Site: brandenburg
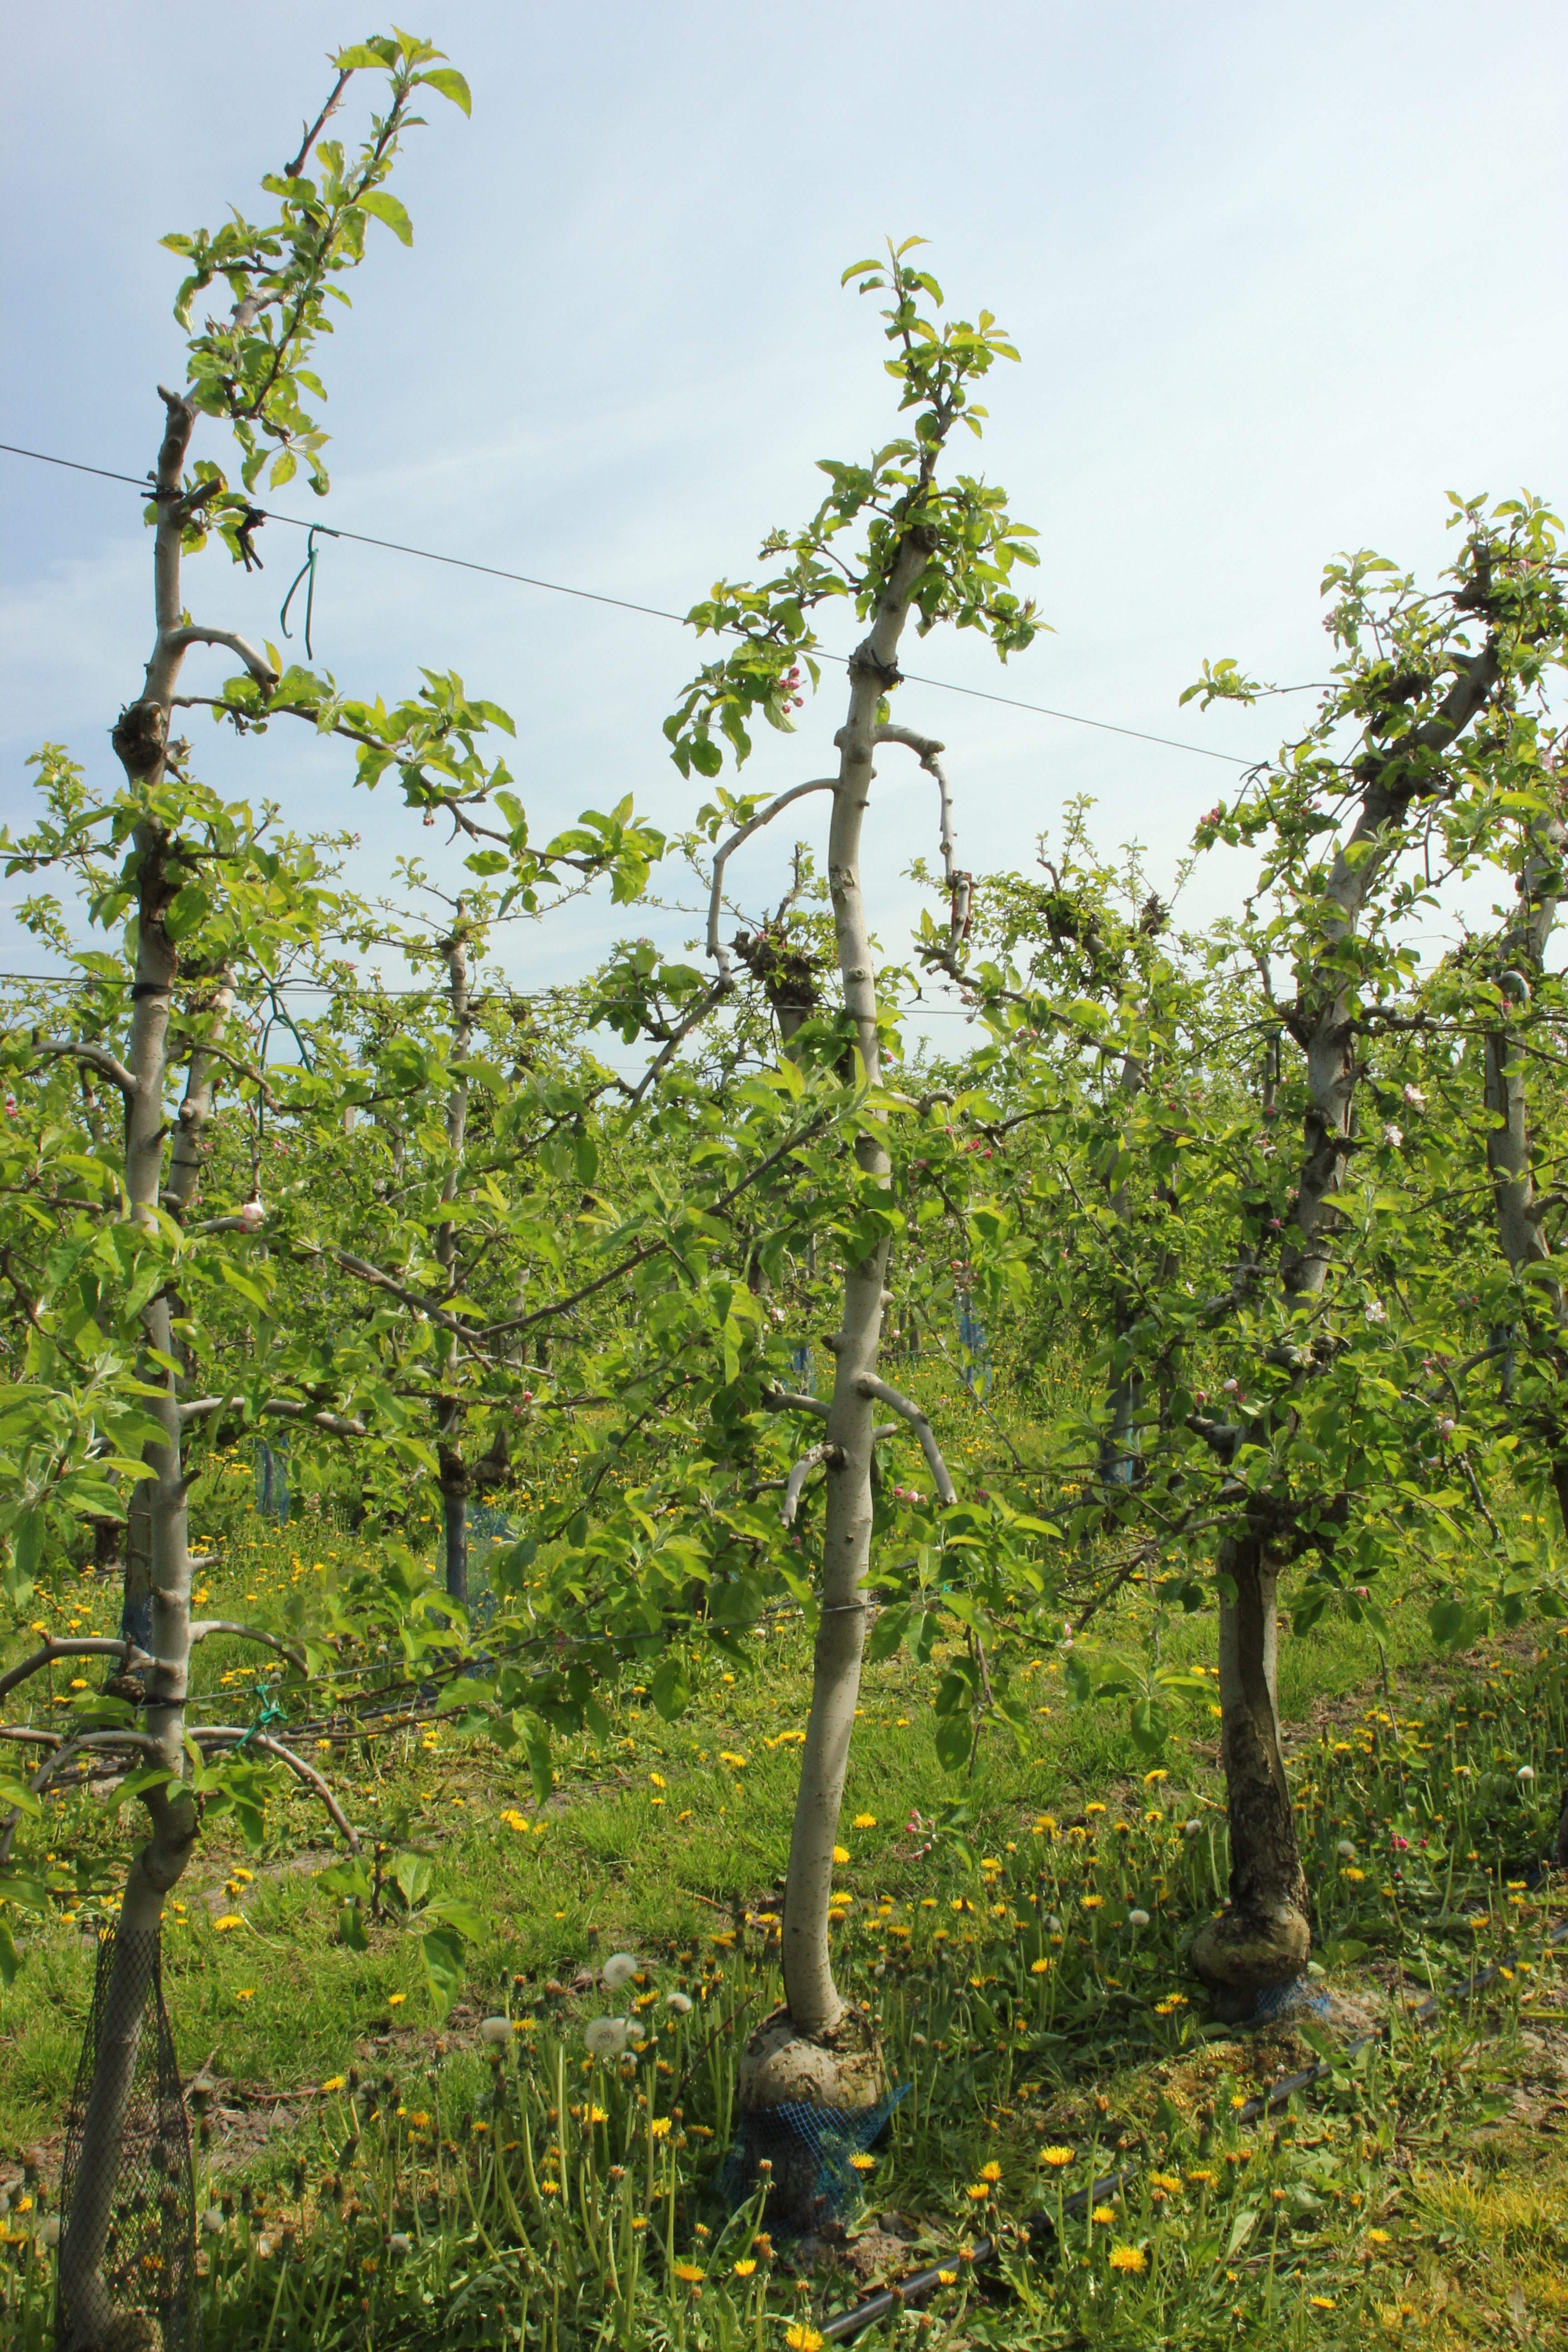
Growth stage (BBCH 60): Flowering